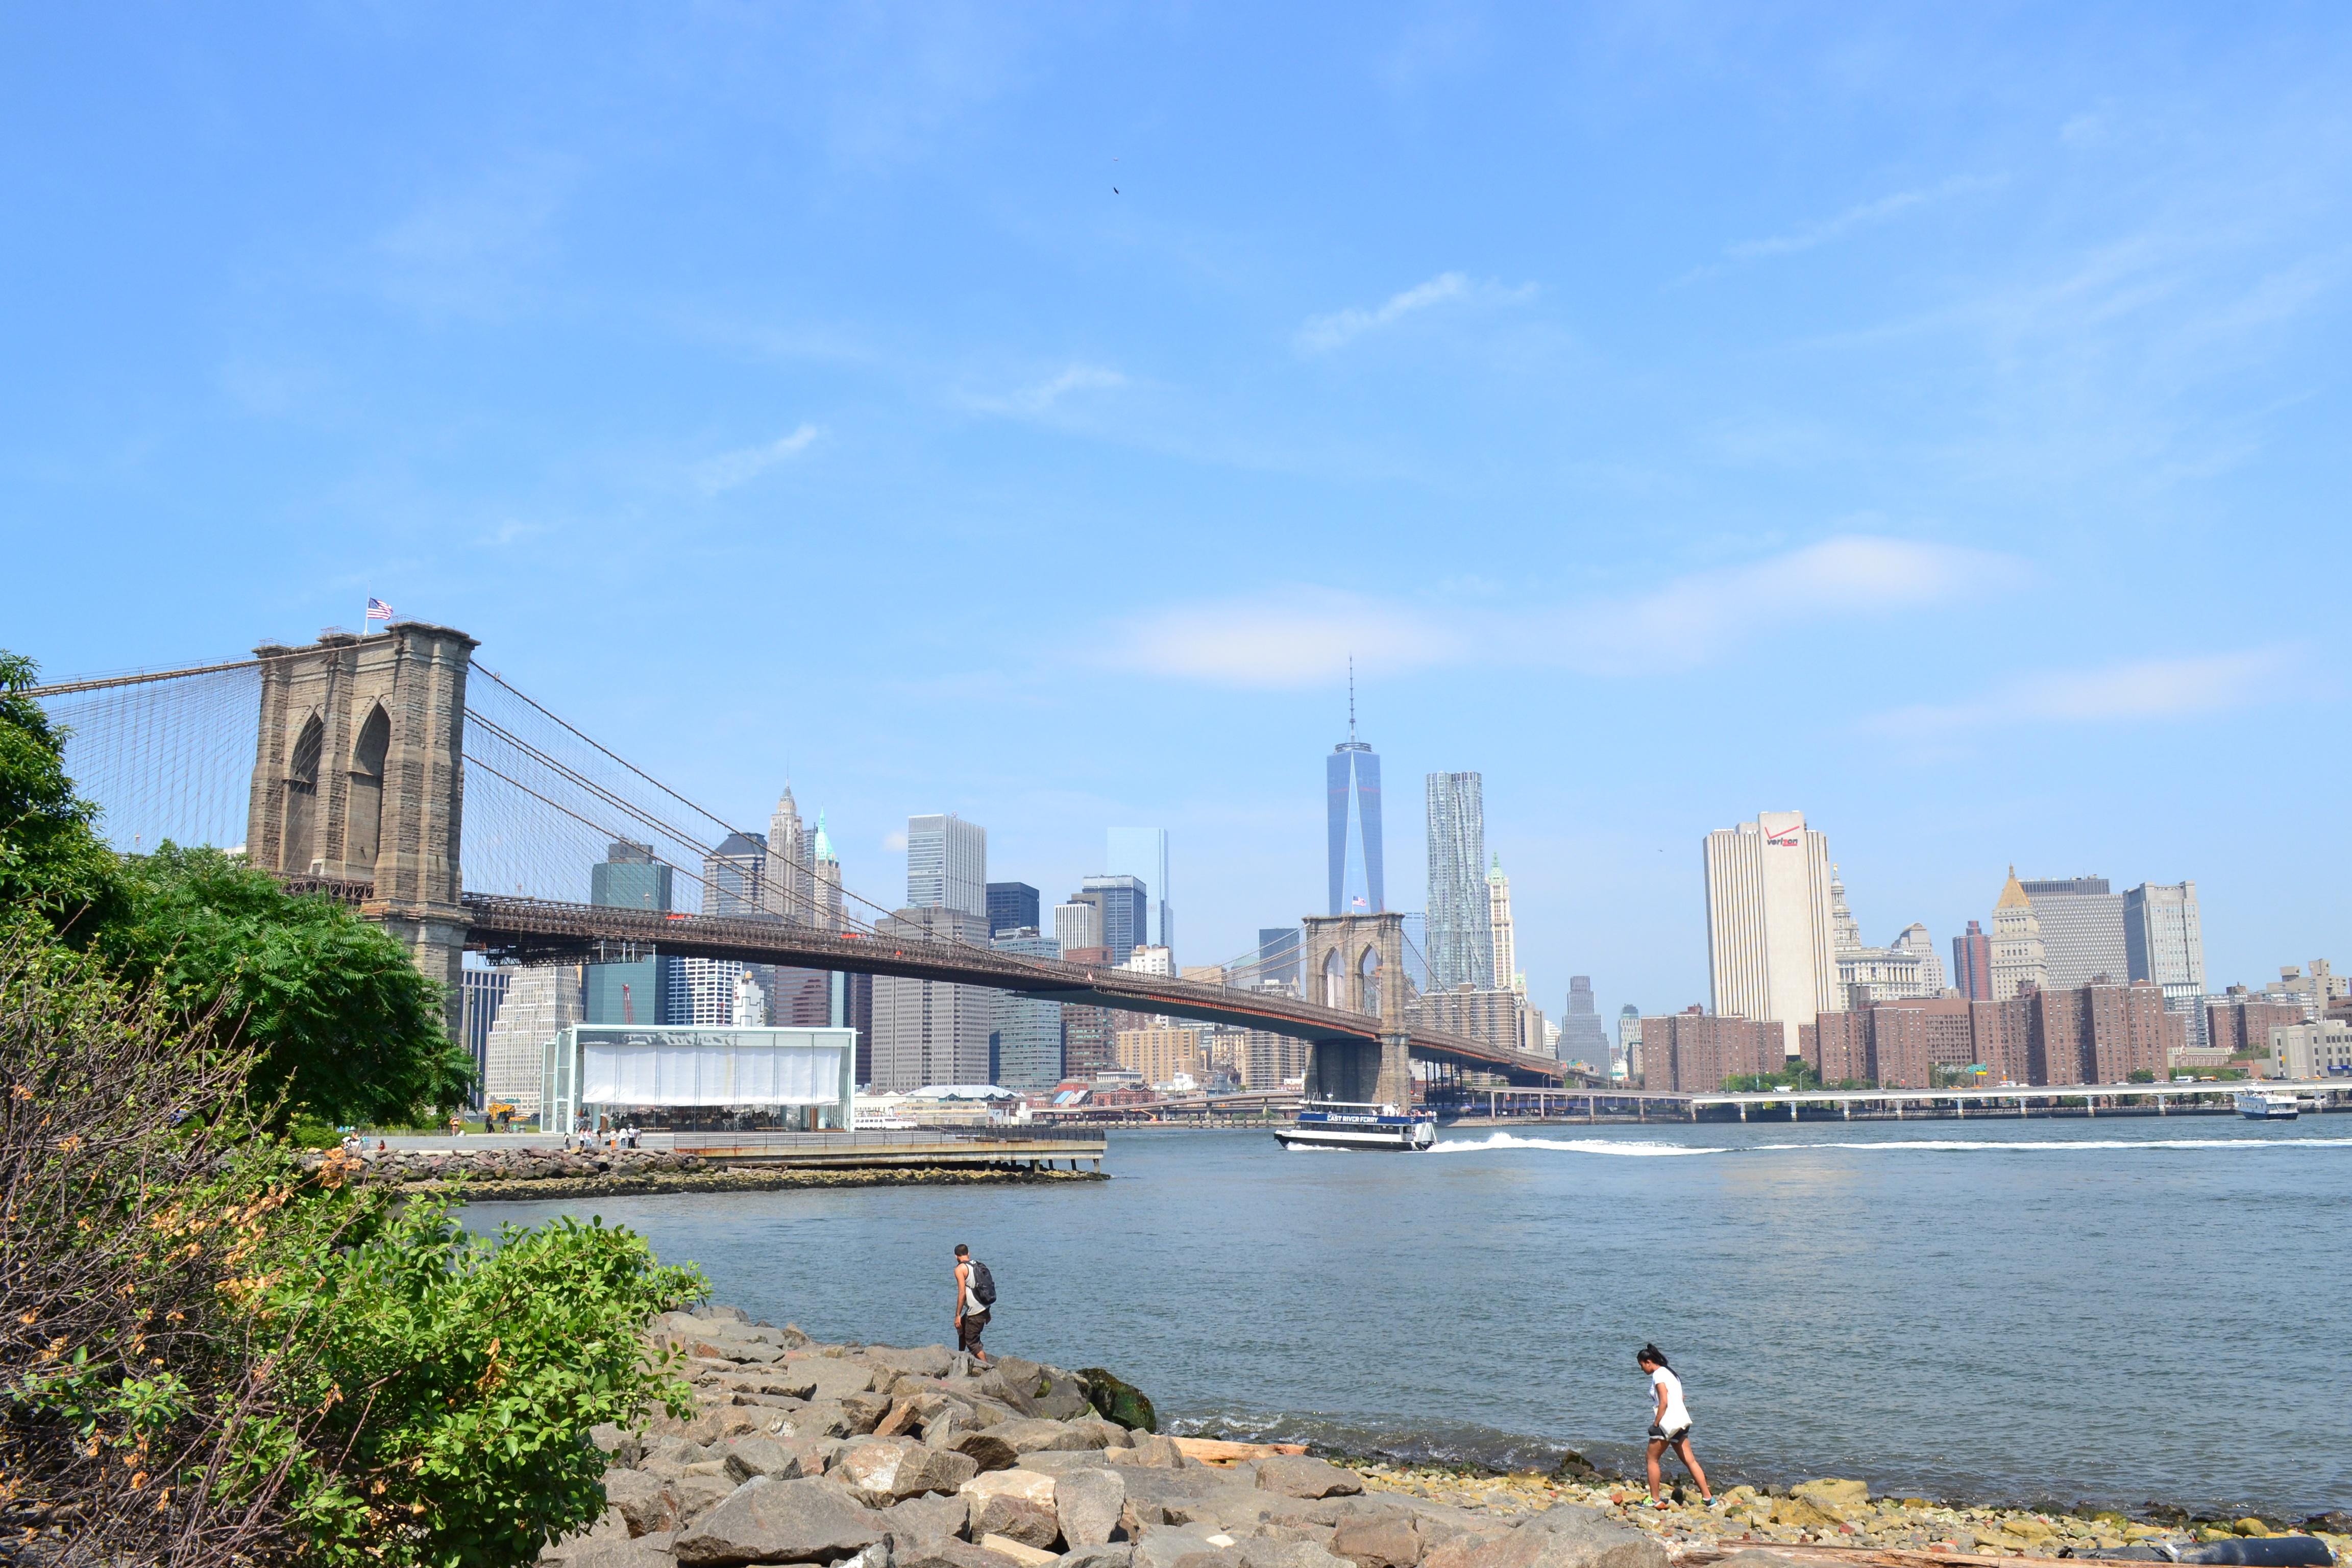
sea, coast, bridge, skyline, city, new york, river, manhattan, new york city, cityscape, downtown, vacation, brooklyn bridge, usa, bay, landmark, waterway, united states, human settlement